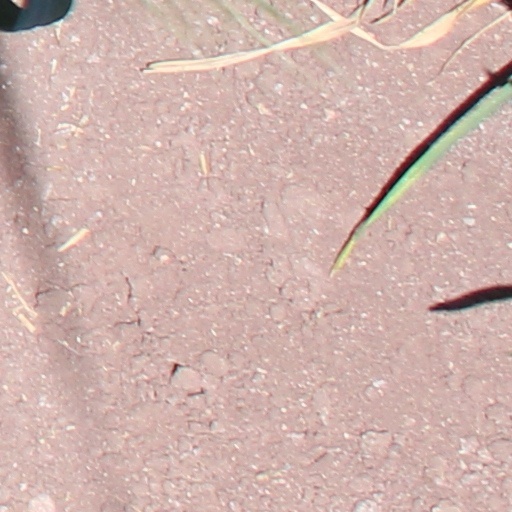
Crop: wheat